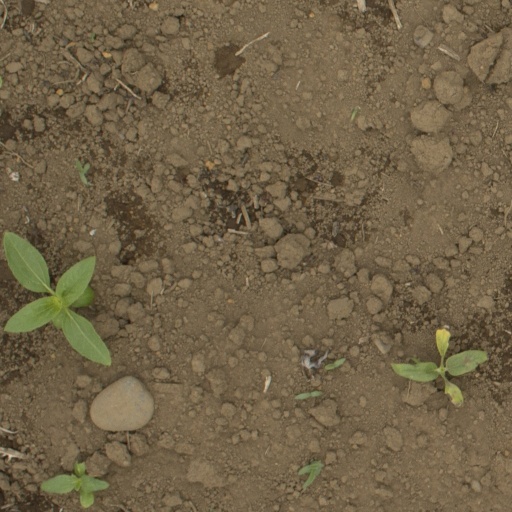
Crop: Jerusalem artichoke